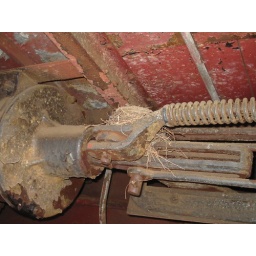
I think this is a sign this car hasn't been moved in a while.